Bassanne

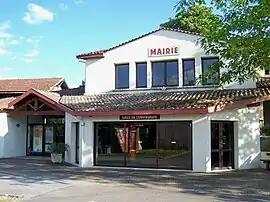
Town hall

Bassanne is a commune in the Gironde department in southwestern France.